Rhine Bridge

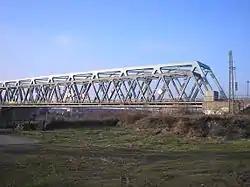
The bridges of 1956 and 2010

The first railway bridge at Kehl across the Rhine was opened in May 1861. Since then the bridge has been partially or fully destroyed more than once.